Twin Earth thought experiment

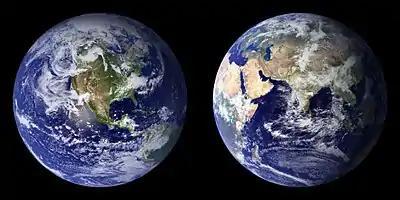
The Twin Earth thought experiment posits a second Earth which is identical in all ways except one.

Twin Earth is a thought experiment proposed by philosopher Hilary Putnam in his papers "Meaning and Reference" (1973) and "The Meaning of 'Meaning (1975). It is meant to serve as an illustration of his argument for semantic externalism, or the view that the meanings of words are not purely psychological. The "Twin Earth" thought experiment was one of three examples that Putnam offered in support of semantic externalism, the other two being what he called the "Aluminum-Molybdenum" case and the "Beech-Elm" case. Since the publication of these cases, numerous variations on the thought experiment have been proposed by philosophers.